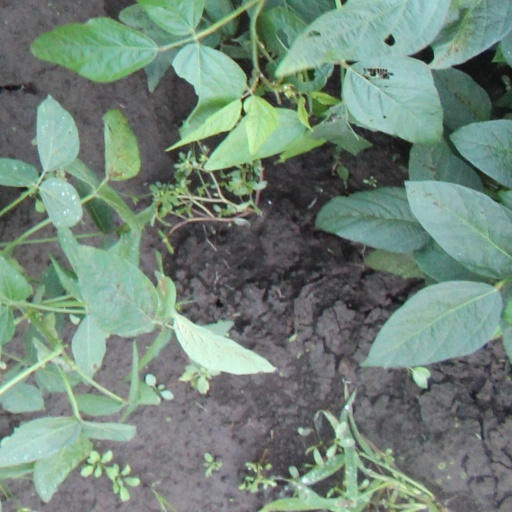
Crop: soybean